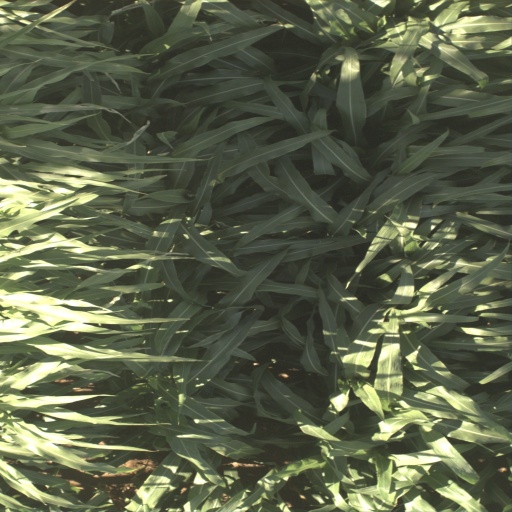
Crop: sorghum